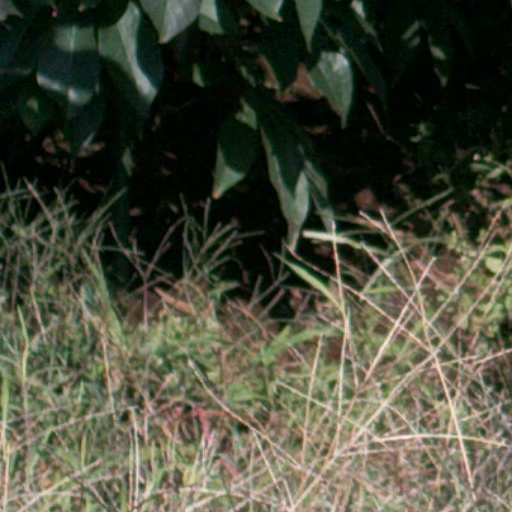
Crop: cassava